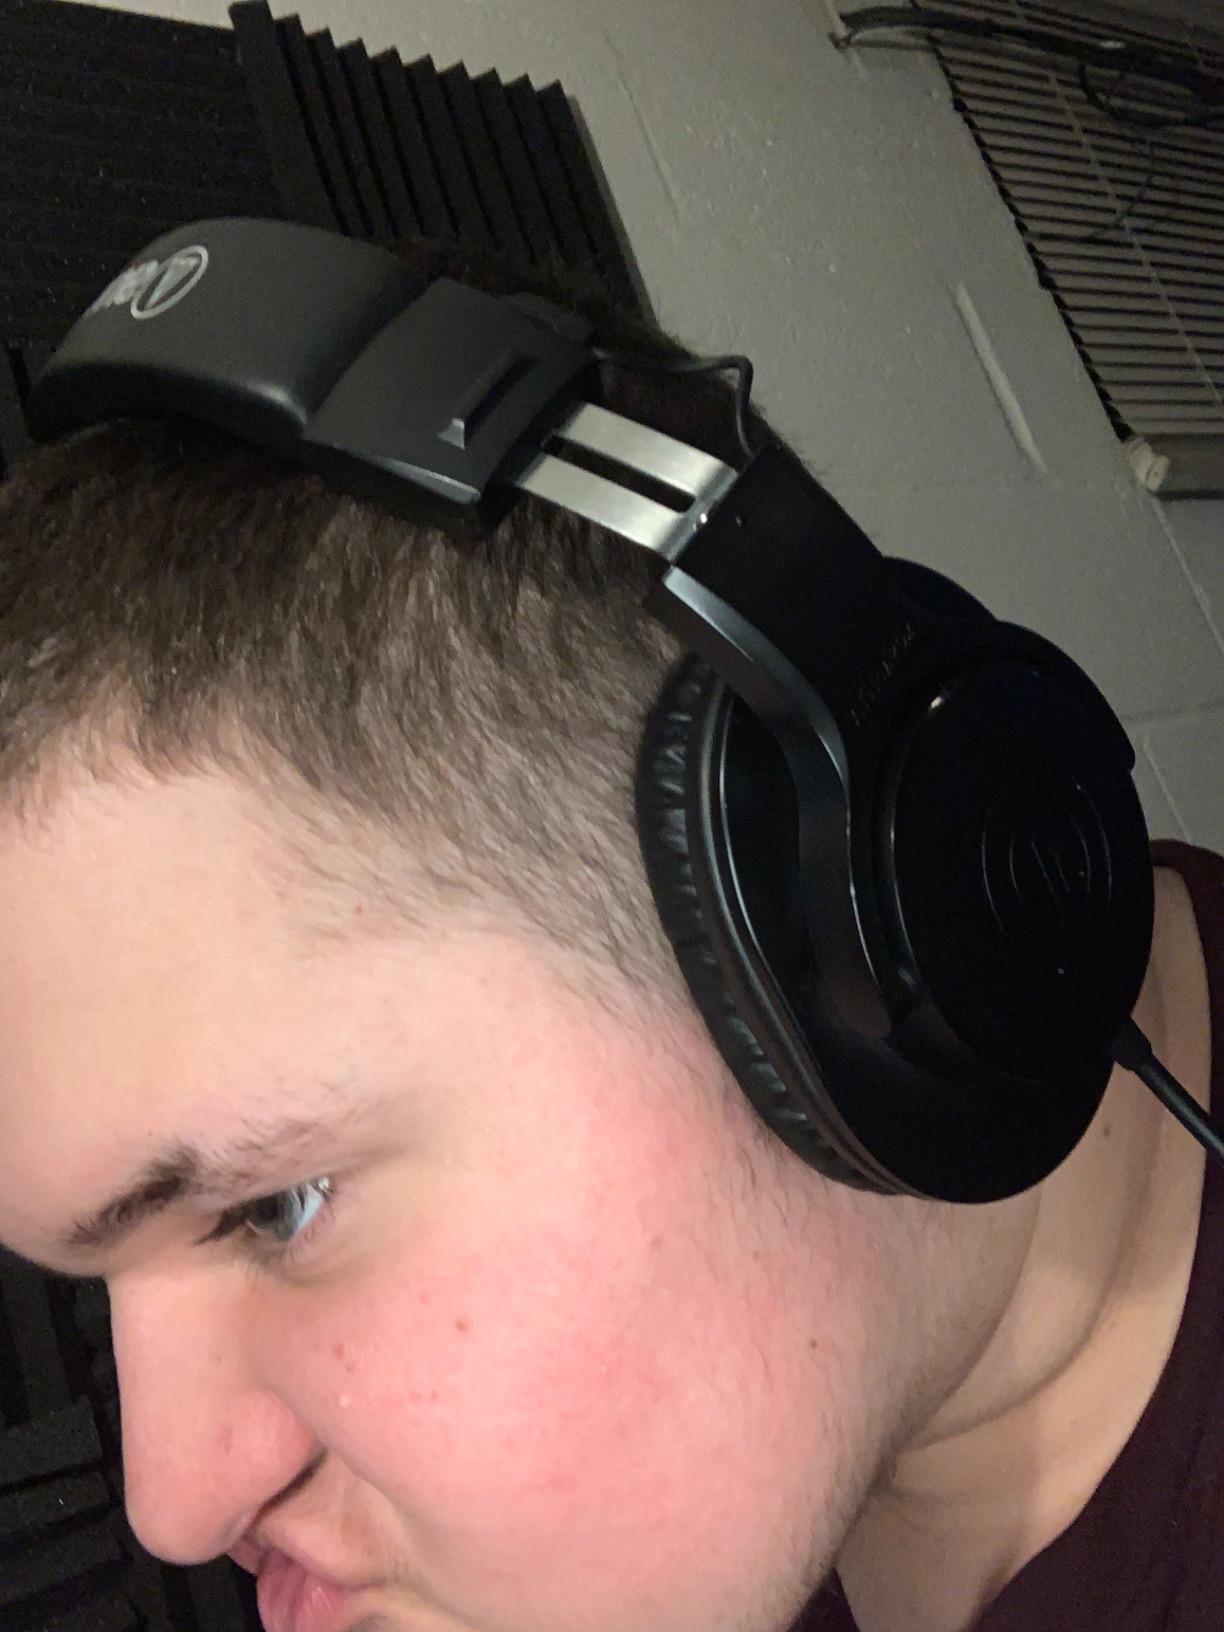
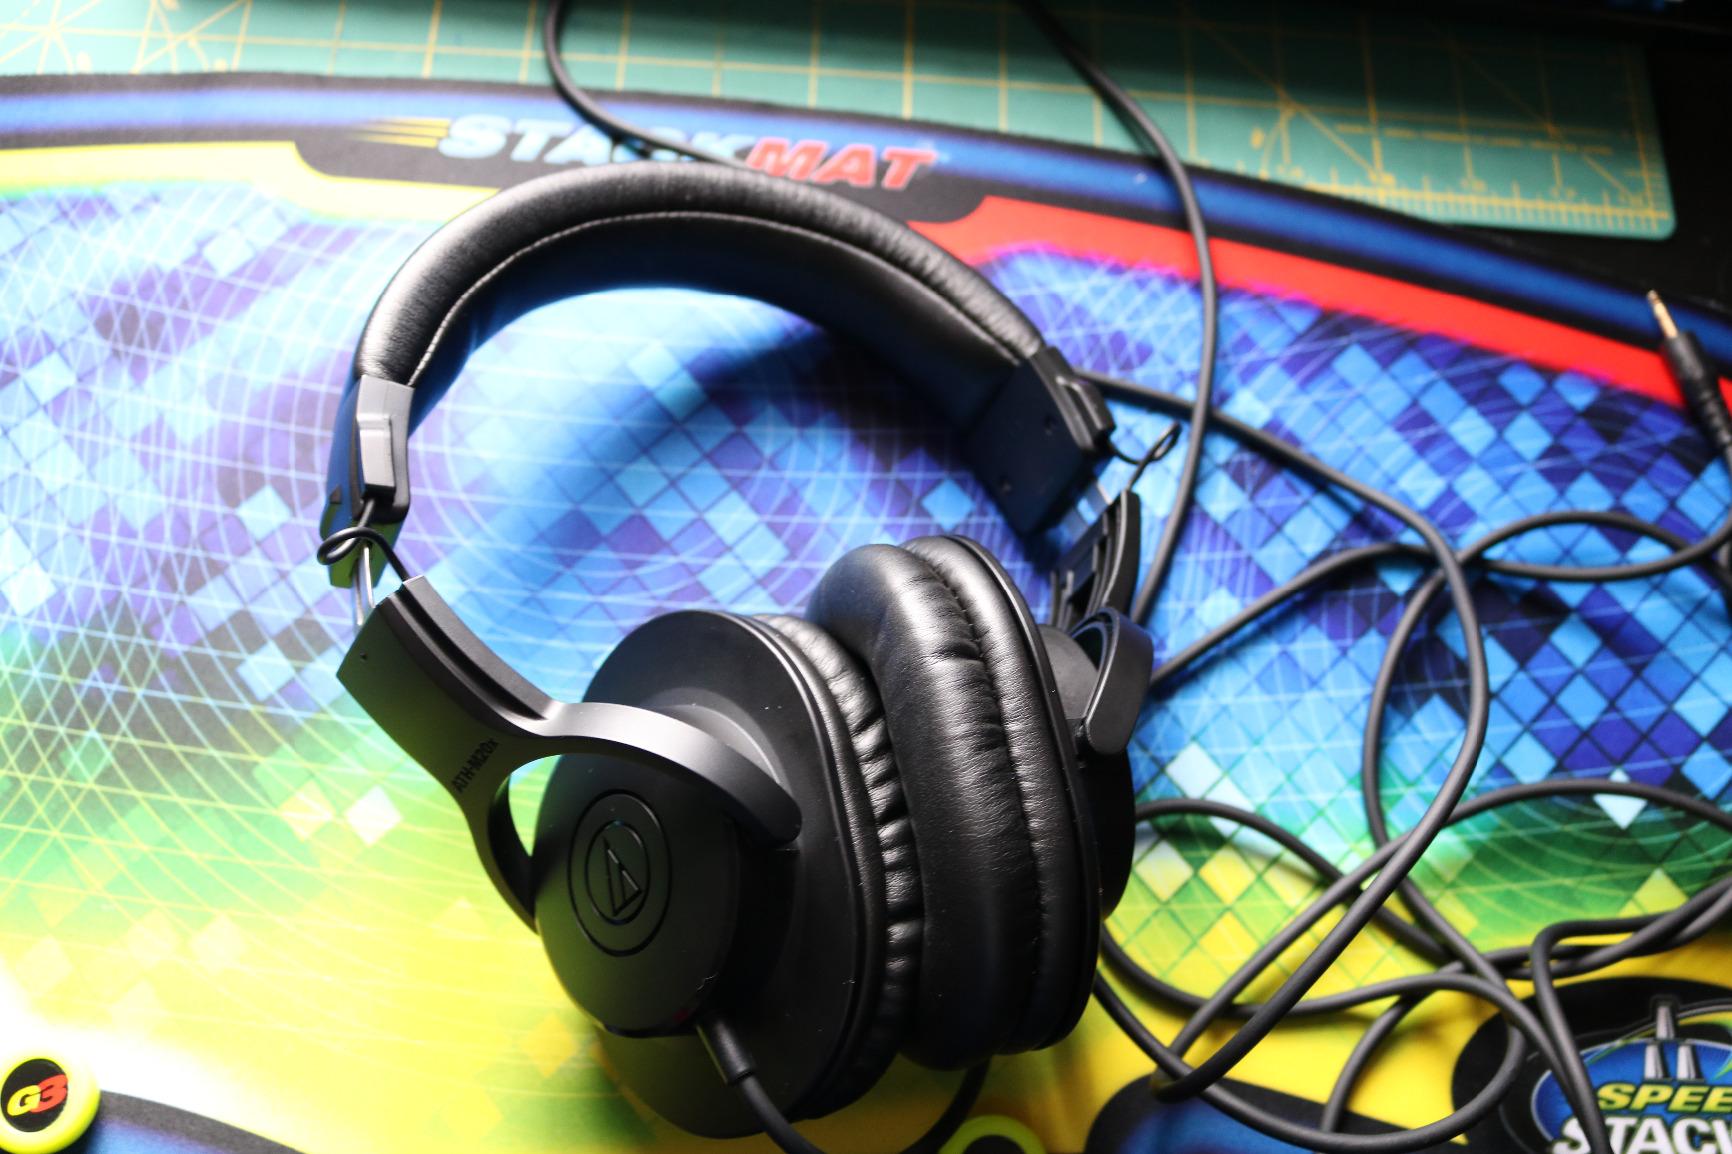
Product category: headphones
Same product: yes